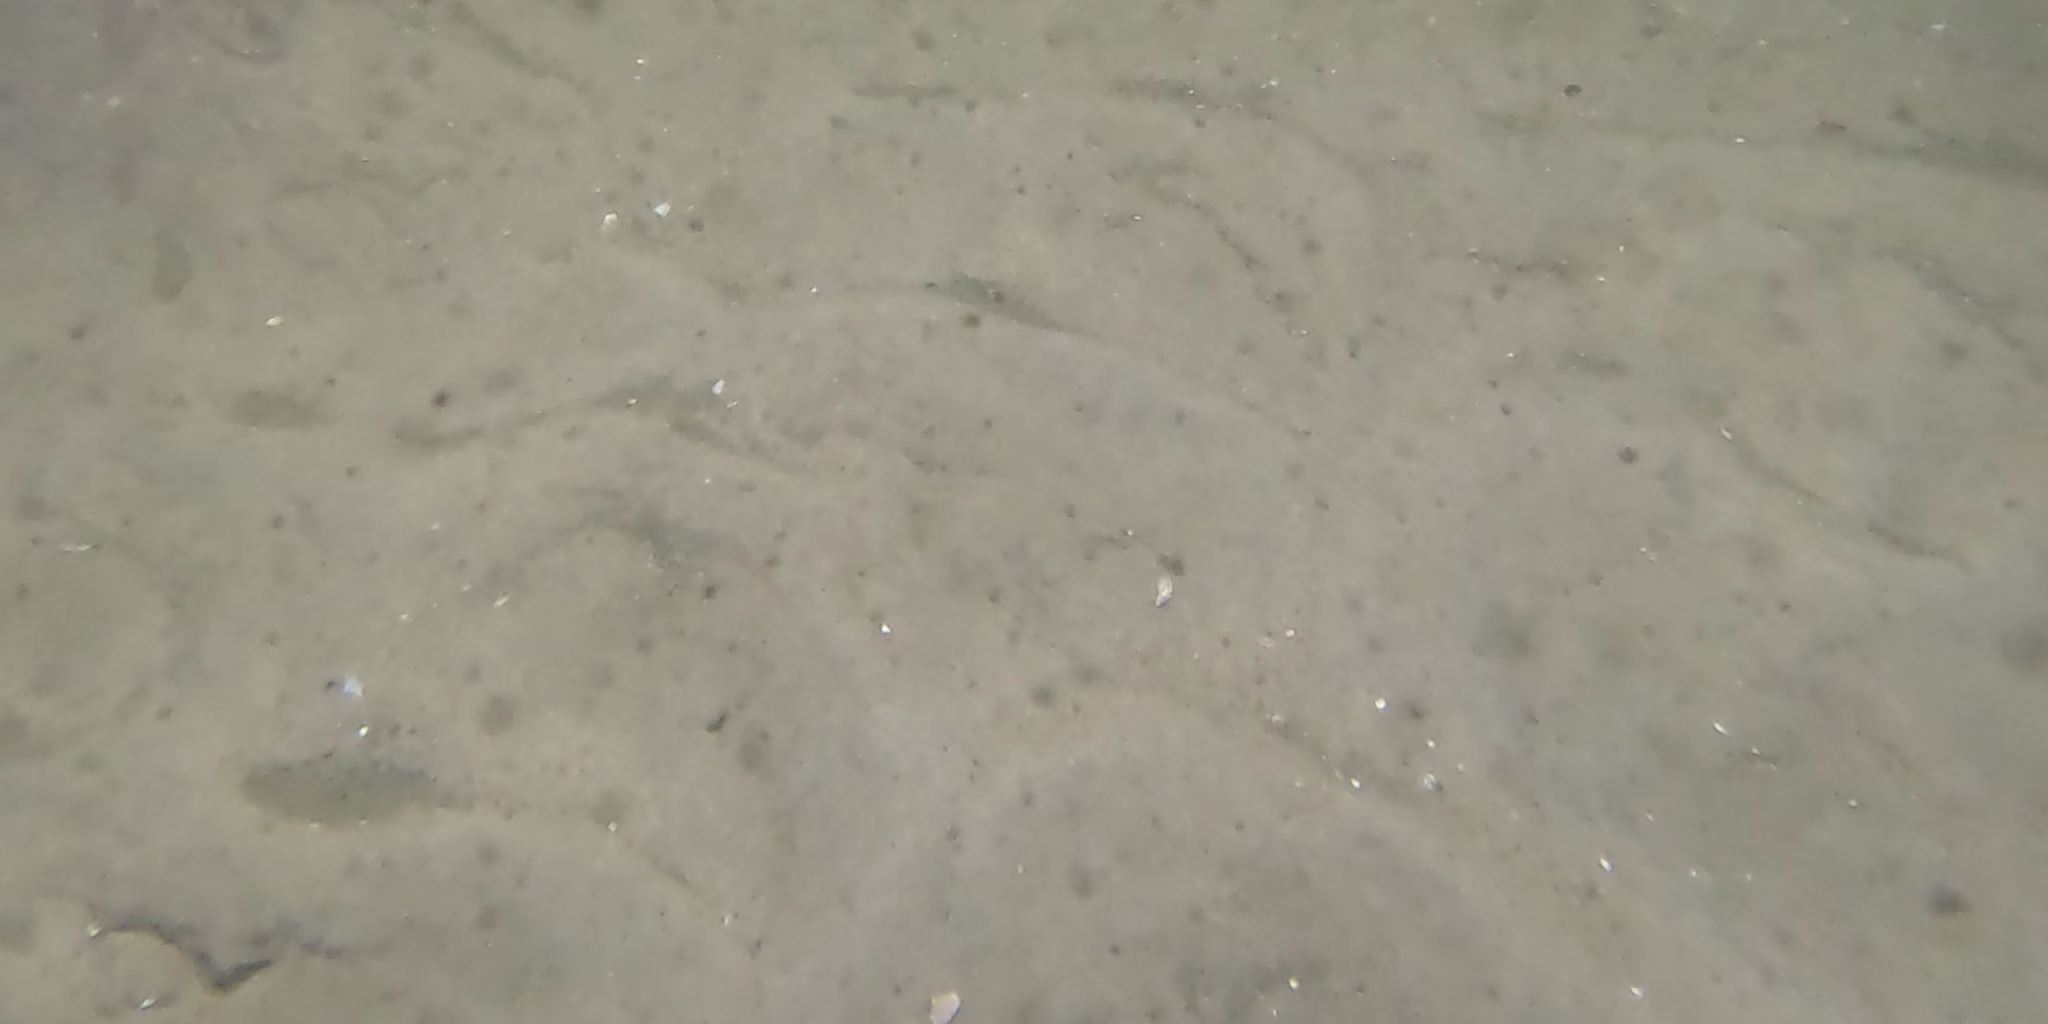
Seabed habitat: sand